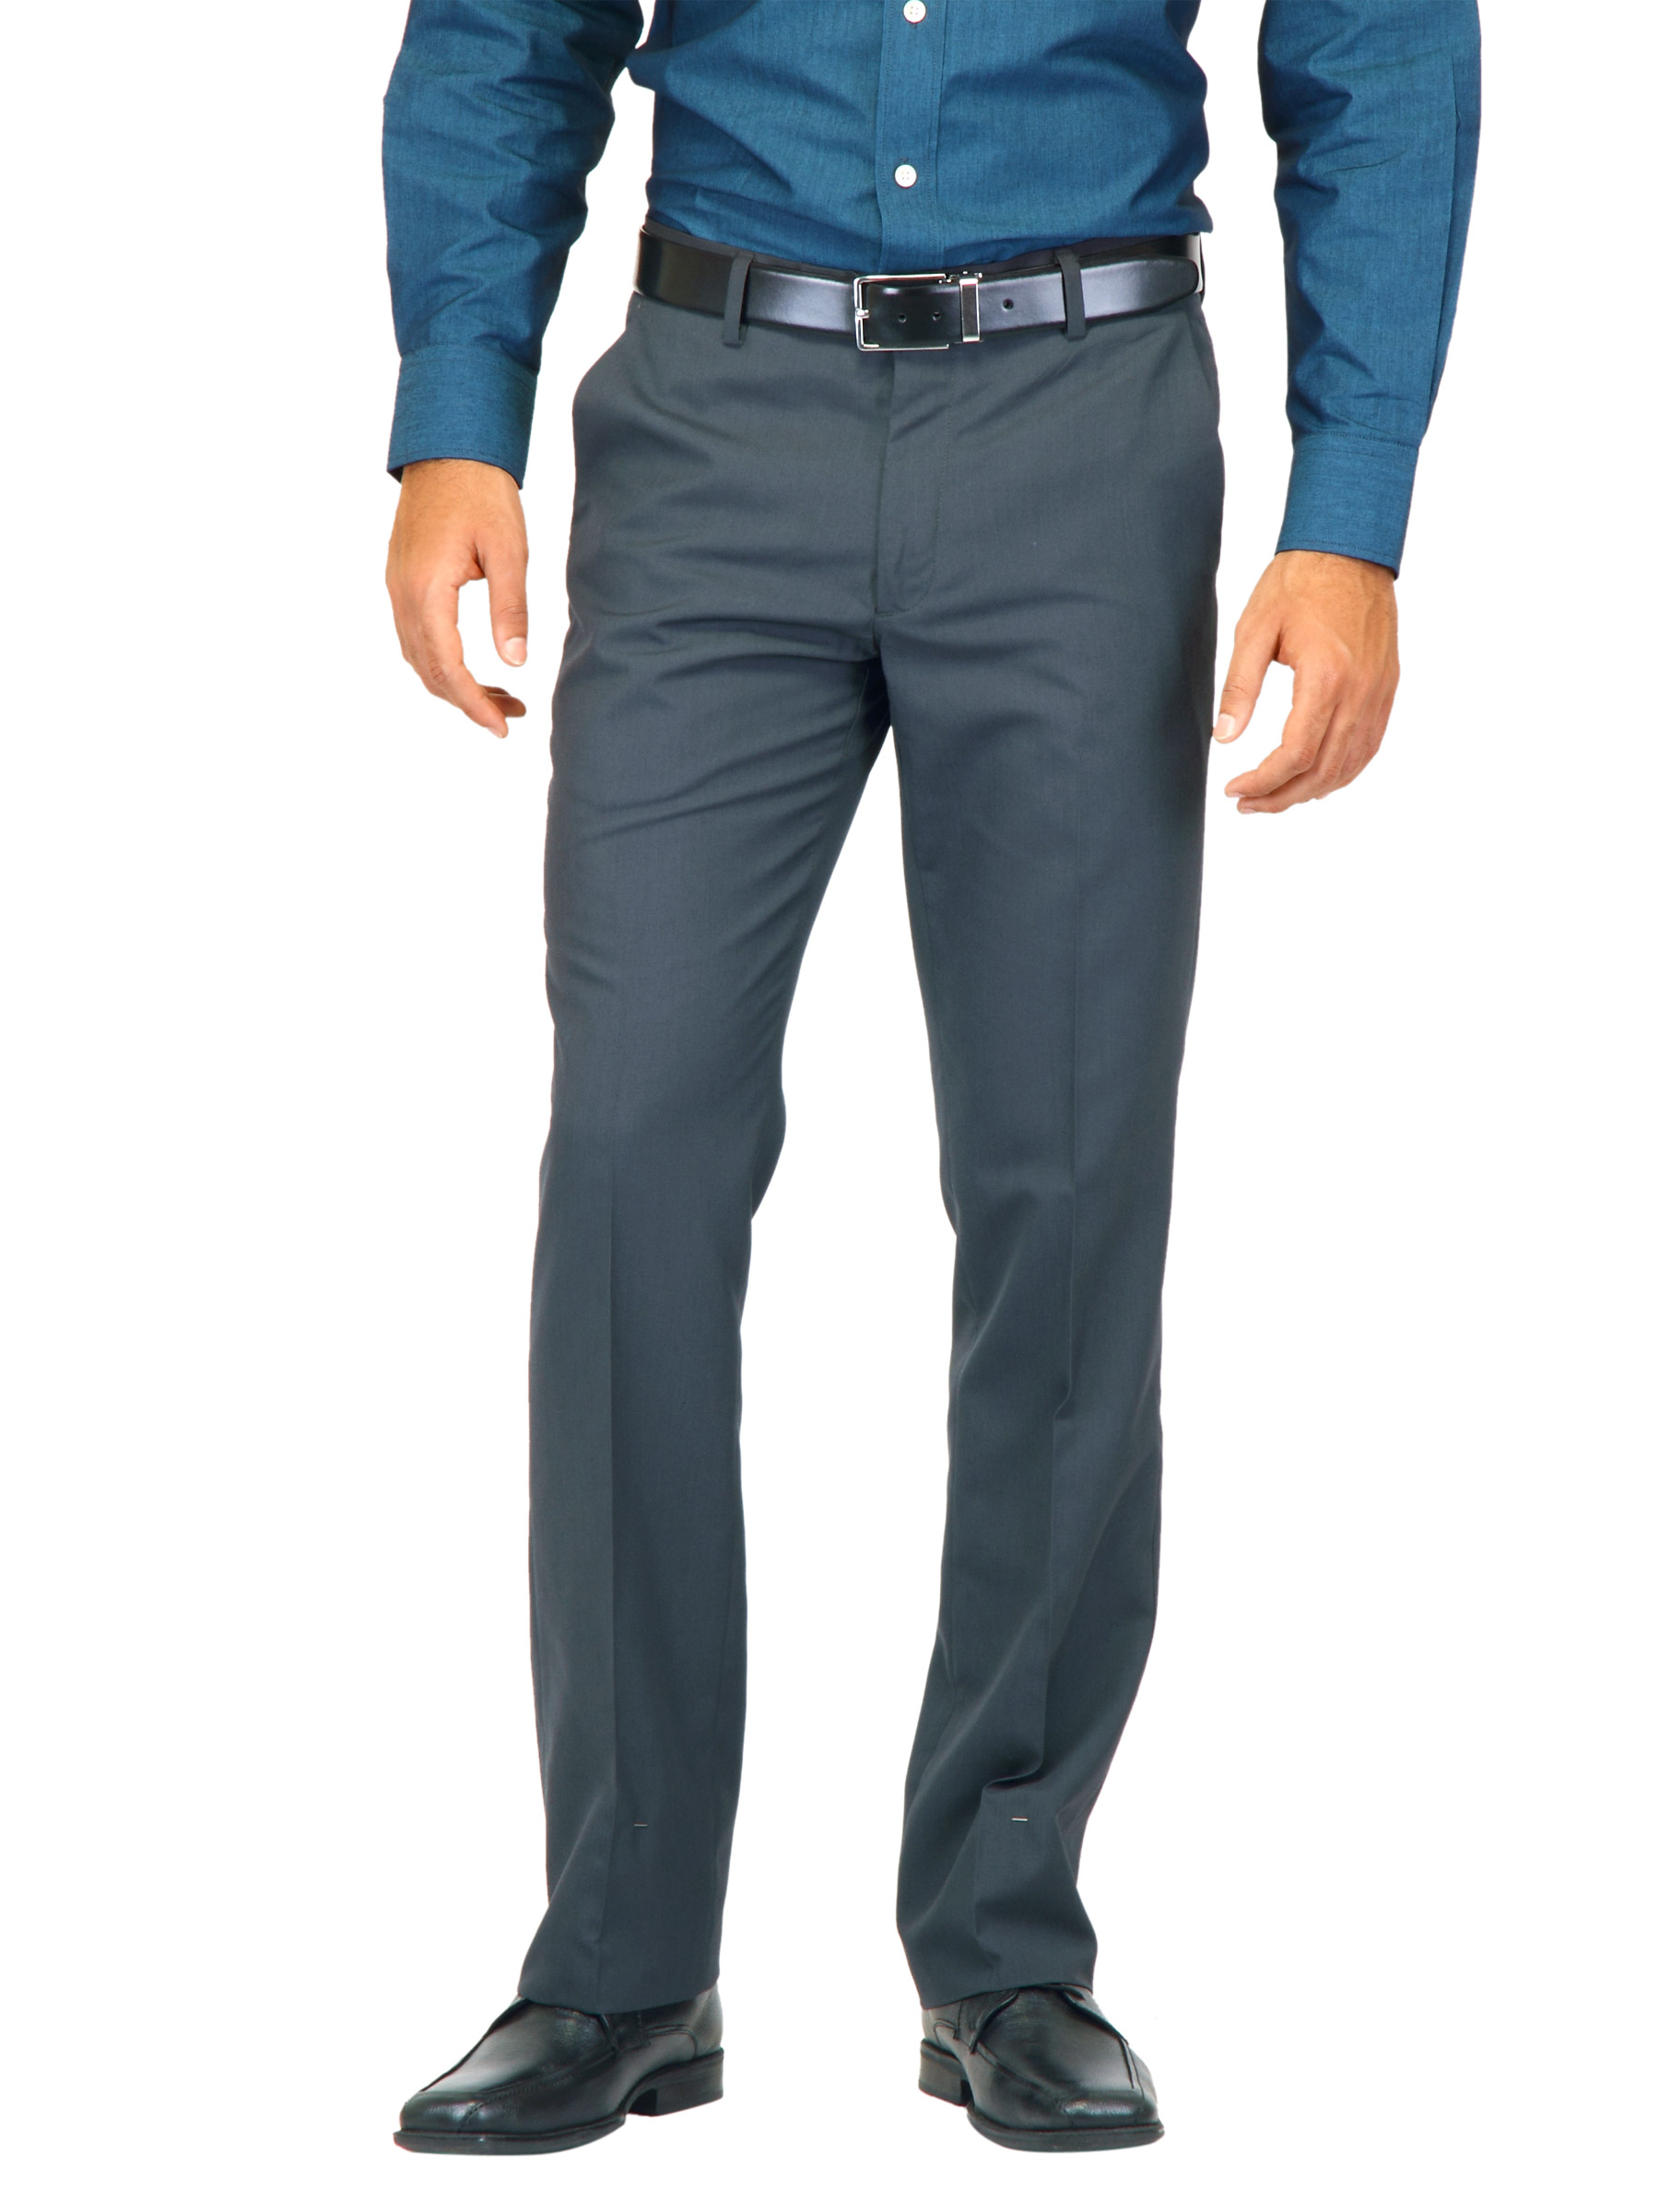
Indigo Nation Men Black self structure Black Trousers
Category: Apparel / Bottomwear / Trousers
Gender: Men
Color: Black
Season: Fall 2011
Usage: Formal